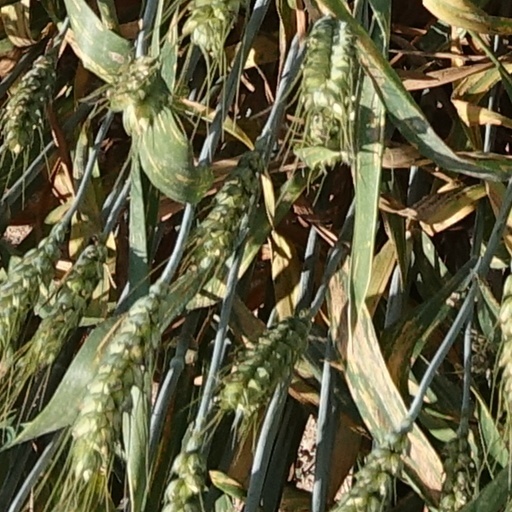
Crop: wheat